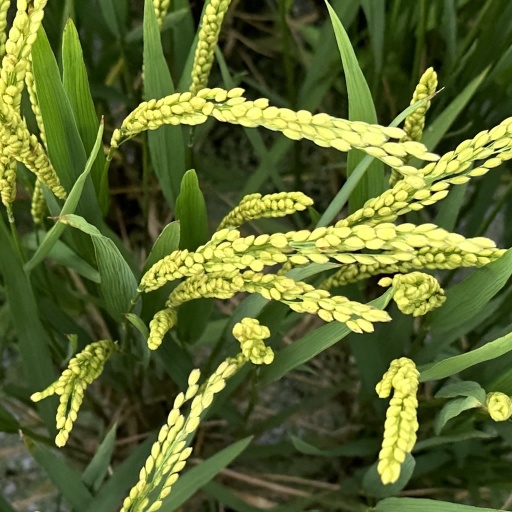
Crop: rice